Sanrizuka Struggle

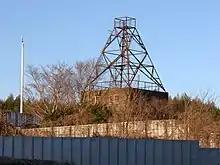
The tower built on the construction site by opposition members

On 1 October 1971, Fumio Sannomiya, a central member of the youth division, committed suicide, leaving a note that said, "I detest those who brought the airport to this land" and "I have lost the will to keep fighting." Additional conflicts in 1971 led to the deaths of three riot police, with multiple injuries on both sides.